Architects (British band)

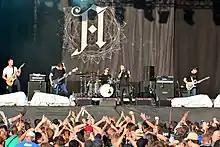
Architects performing live in Germany in 2015 with the late Tom Searle

On 12 June 2015, Tom Searle announced that the band started demoing new songs and he was excited for the release of a seventh album. On 6 March 2016, Epitaph Records released a new Architects song, "A Match Made in Heaven". It was the first single from "All Our Gods Have Abandoned Us", which was released on 27 May. On 11 April, Architects released a second single, "Gone with the Wind". On 23 March, Architects announced a release show in Brighton for 27 May, supported by Counting Days. Due to unexpectedly high demand, the ticket website accidentally oversold tickets, prompting the band to add a second date on 28 May. Architects premiered a third song, "Downfall", on 20 May. On the same day, they announced a headline tour in the United Kingdom for November 2016. Architects also played a number of shows in mainland Europe and in North America during the summer.